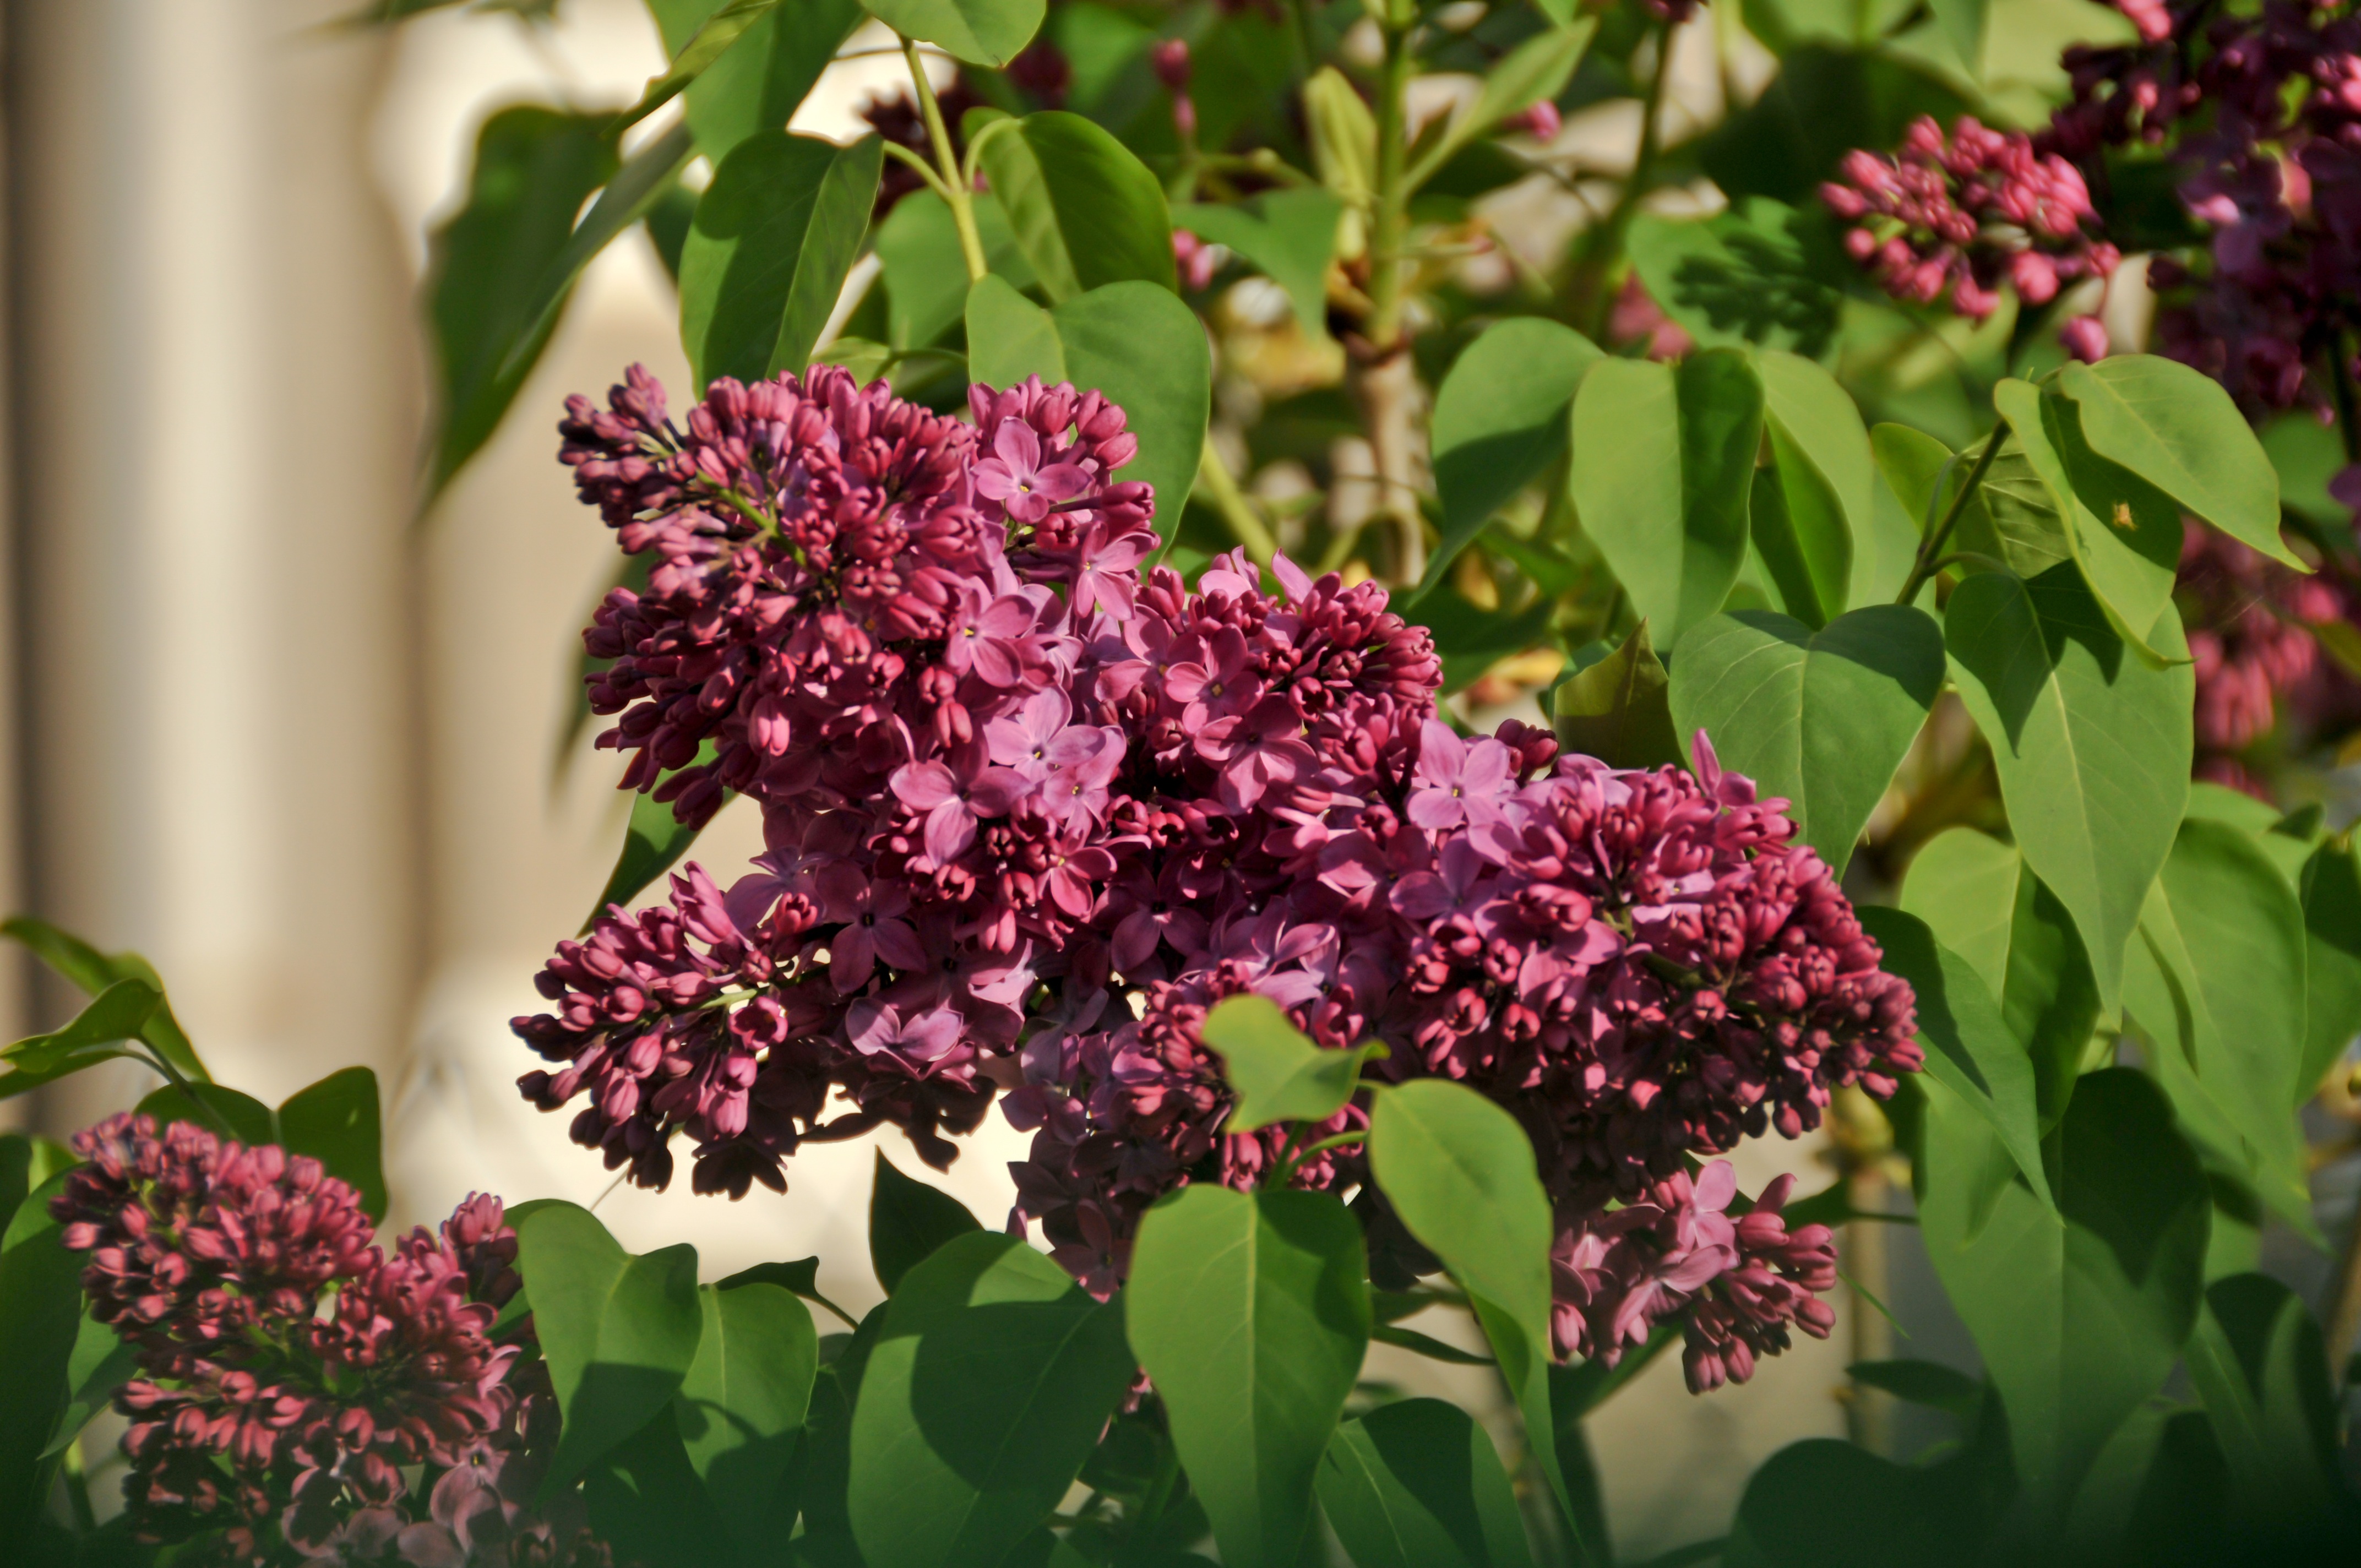
nature, plant, flower, purple, bloom, botany, garden, flora, shrub, violet, lilac, purple flower, floristry, flowering plant, land plant